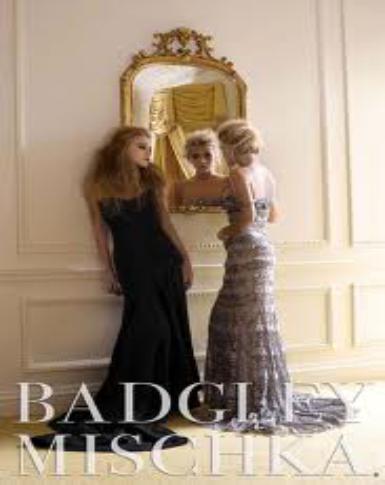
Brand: Badgley Mischka
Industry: Clothes